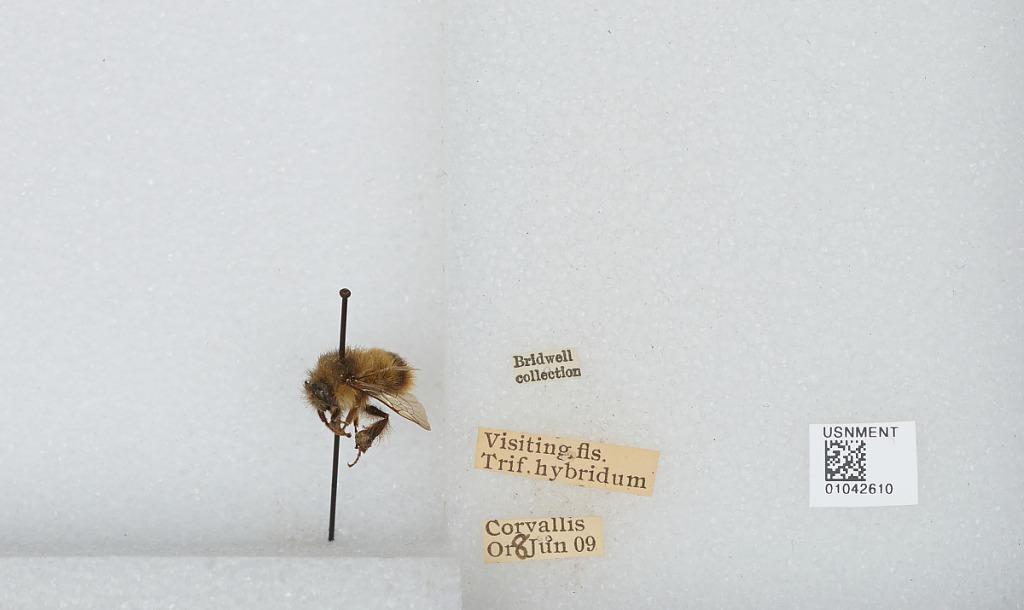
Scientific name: Bombus sp.
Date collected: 1909-6-8
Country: United States
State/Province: Oregon
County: Benton
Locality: Corvallis
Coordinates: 44.57, -123.28